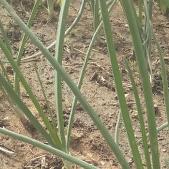
Crop: Onion
Condition: healthy-leaf